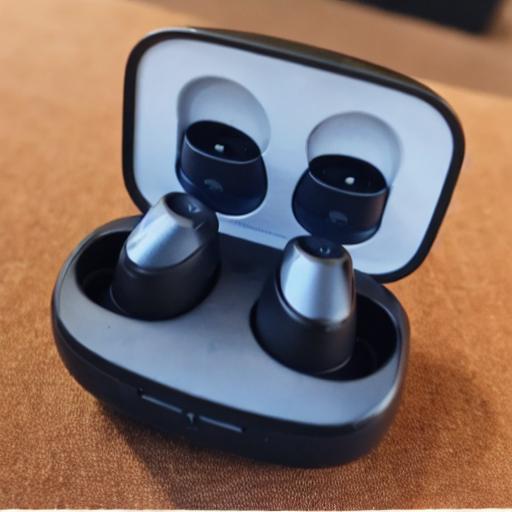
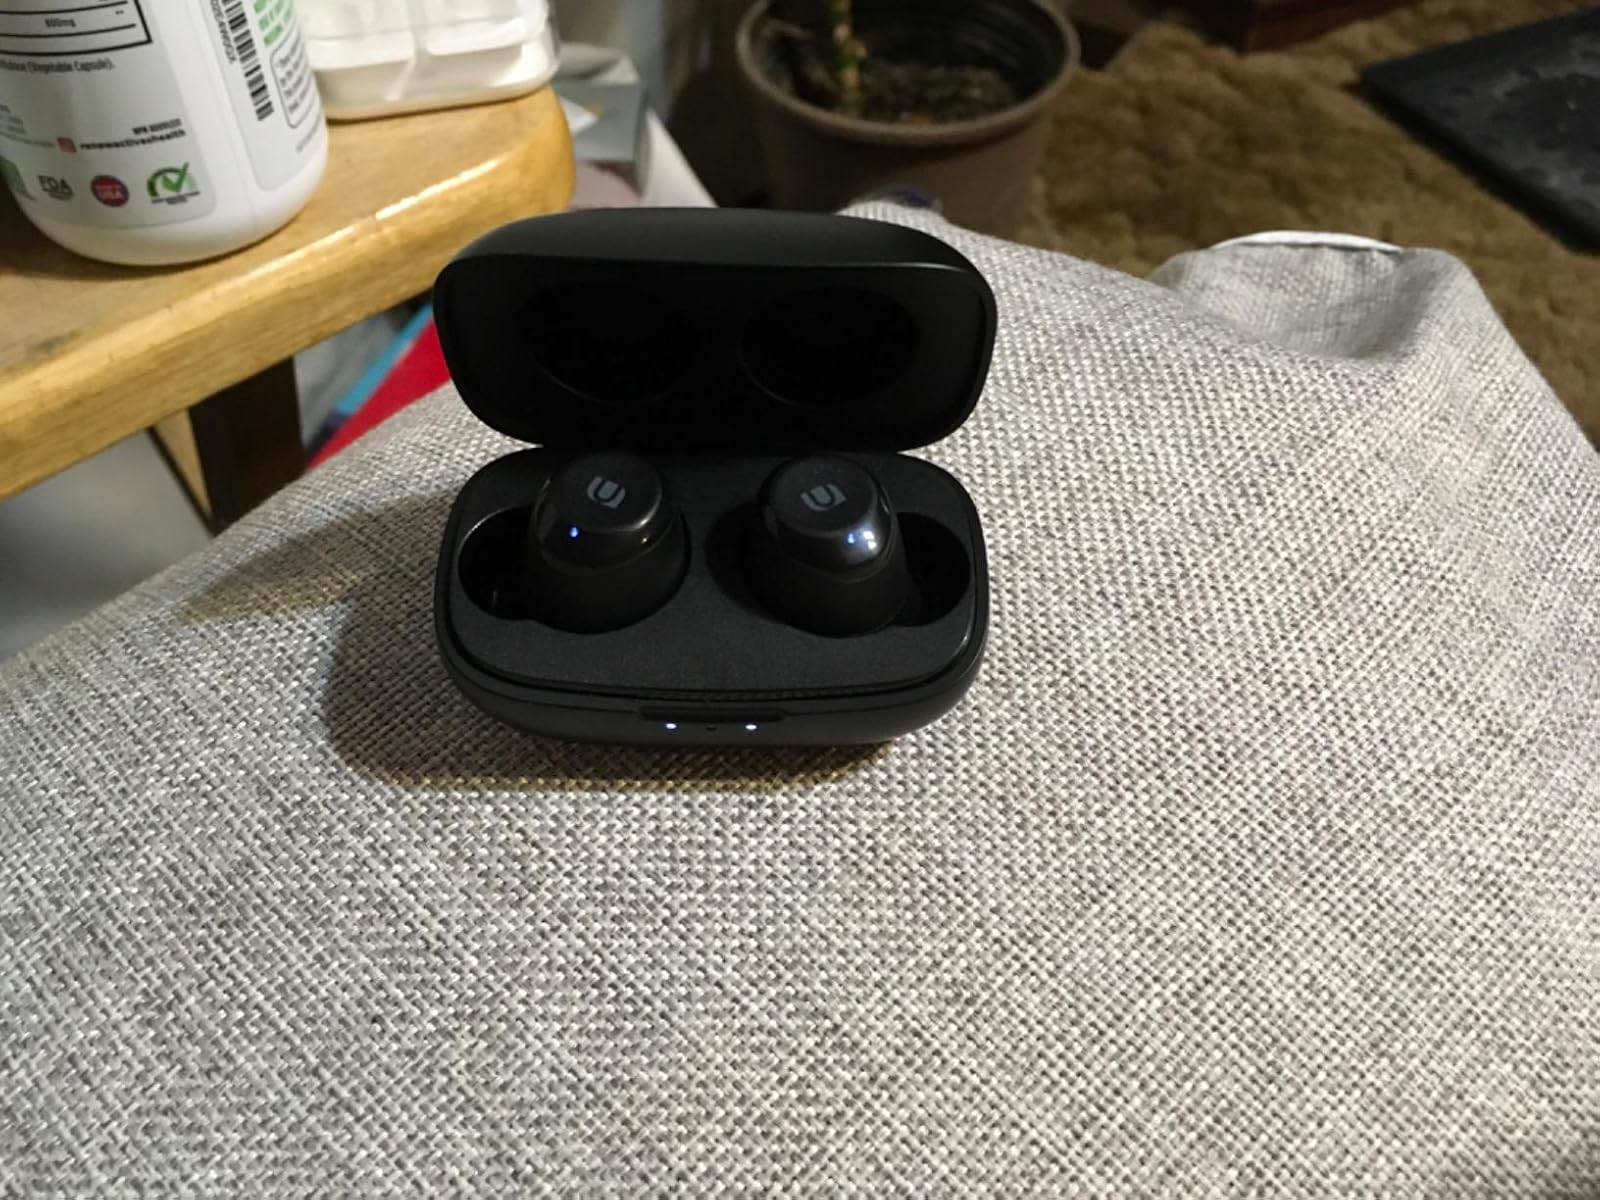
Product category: earbuds
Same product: no